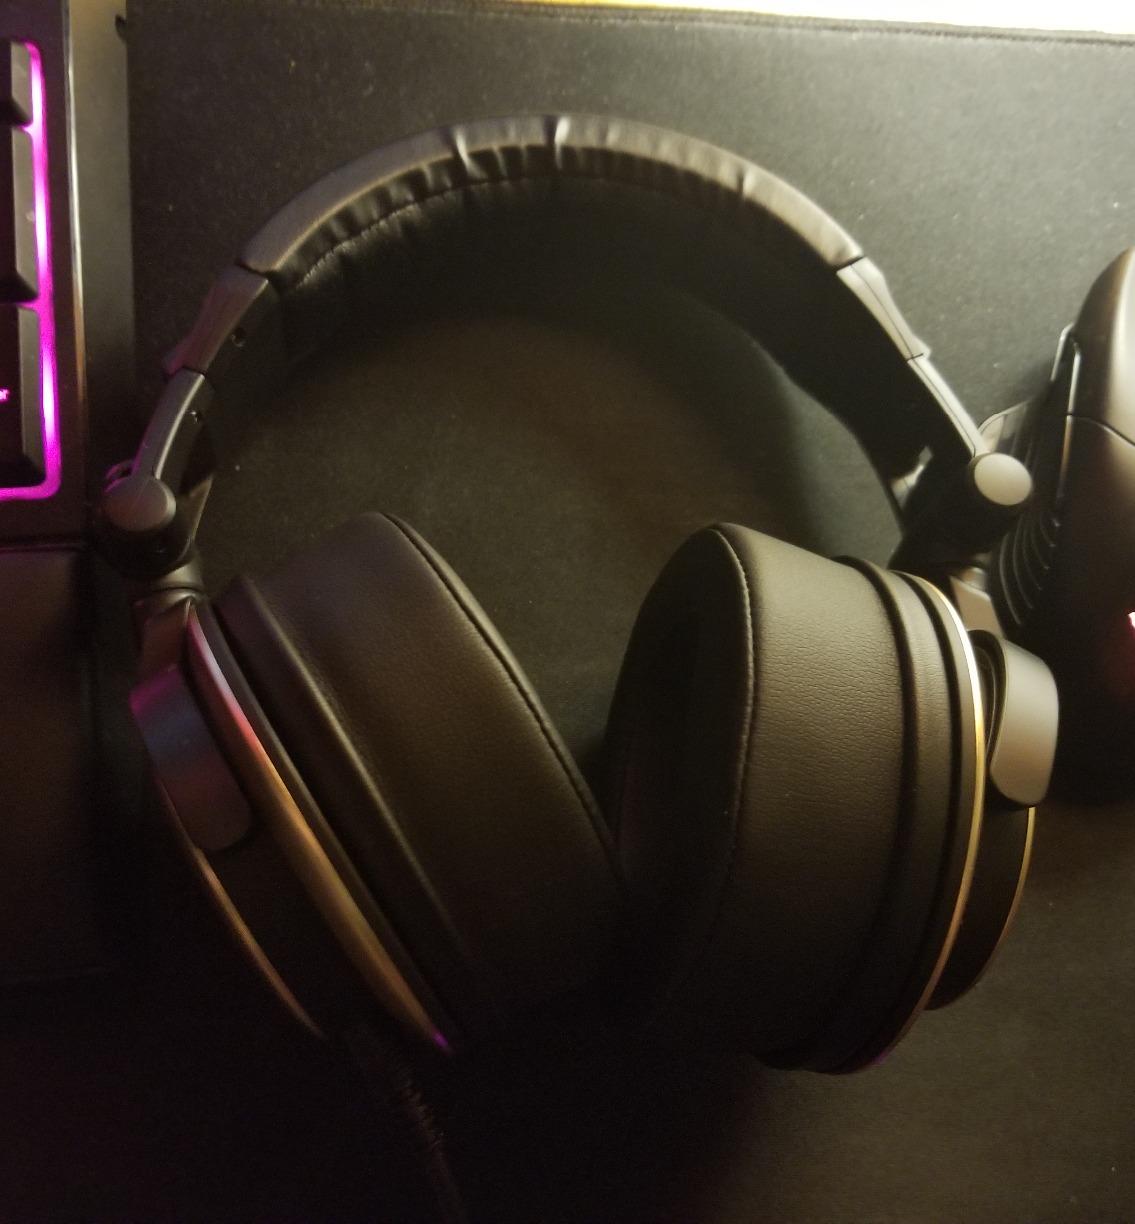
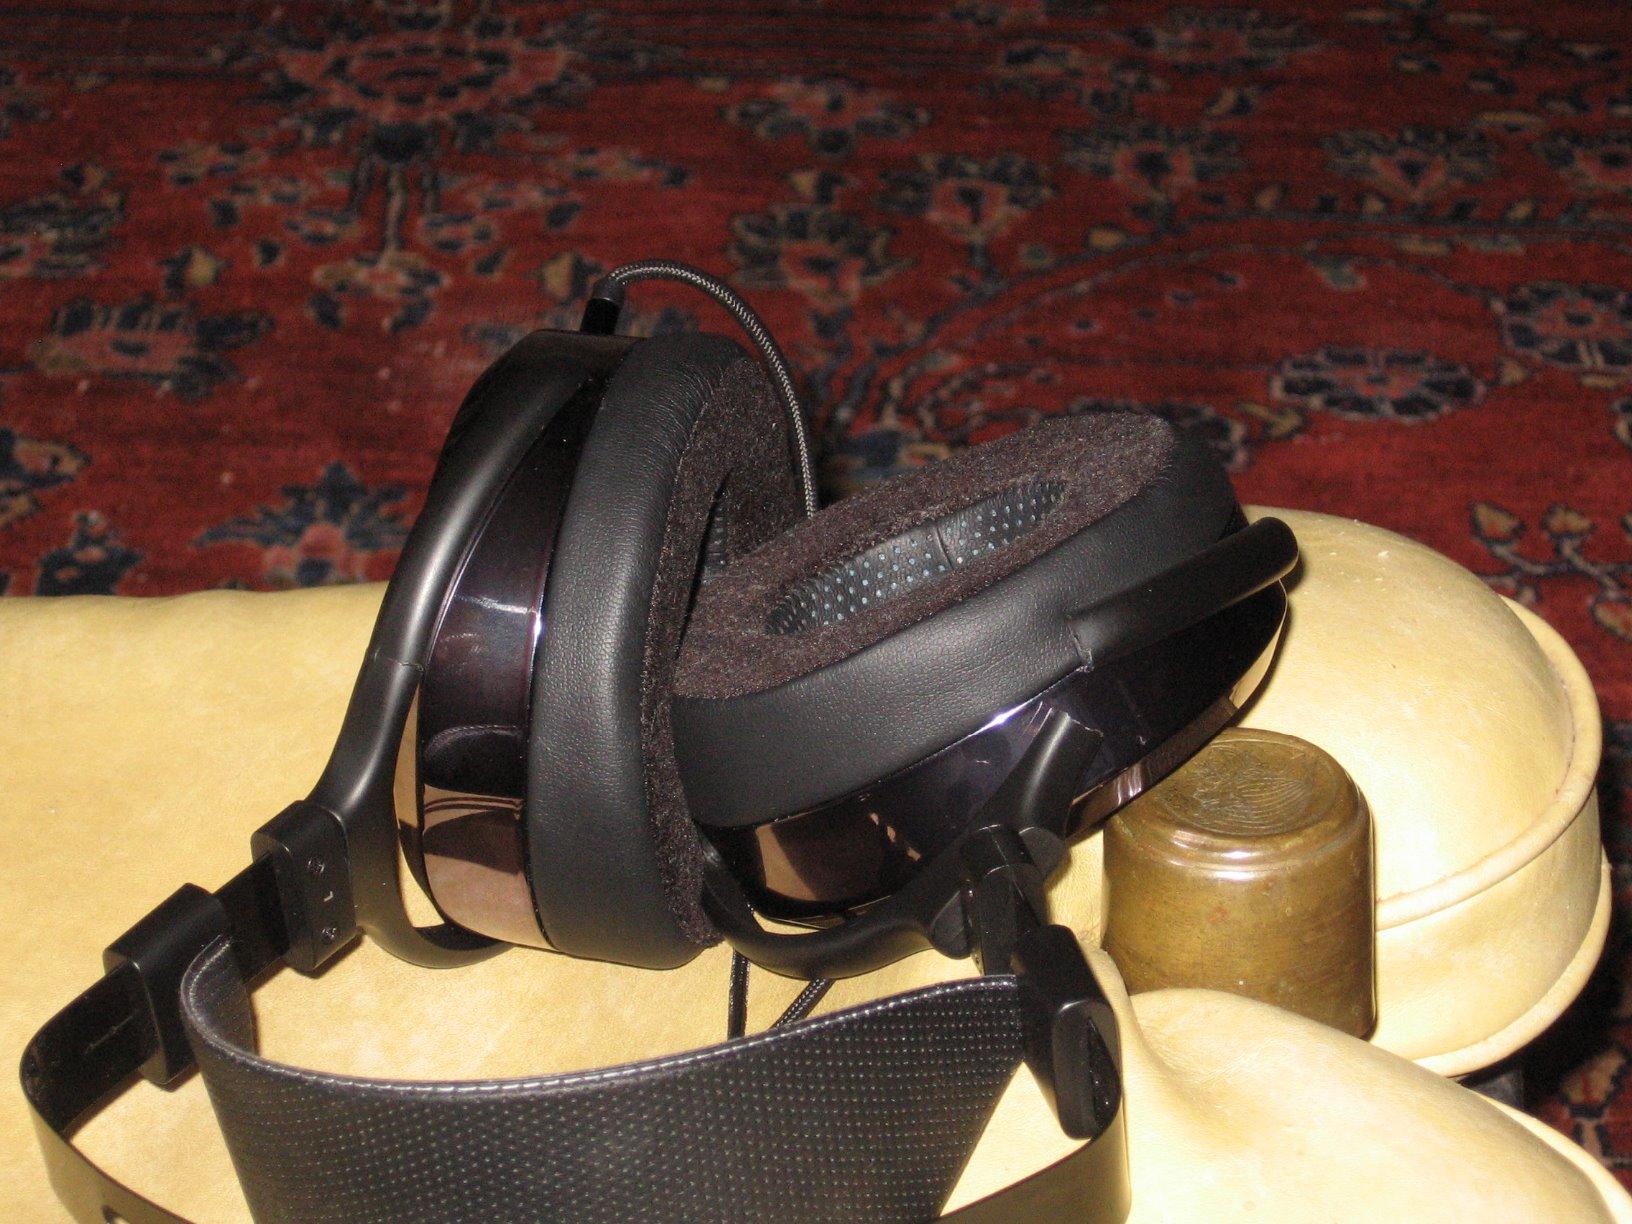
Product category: headphones
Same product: no